History of religion in Japan

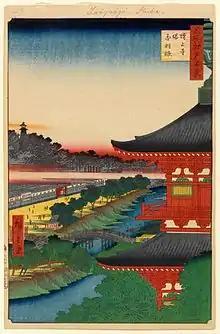
The familial temple of Tokugawa Ieyasu, Zōjō-ji, as depicted by Hiroshige in 1857

Buddhism and Confucianism were the state religions of Tokugawa Japan, with most emperors being Buddhist.